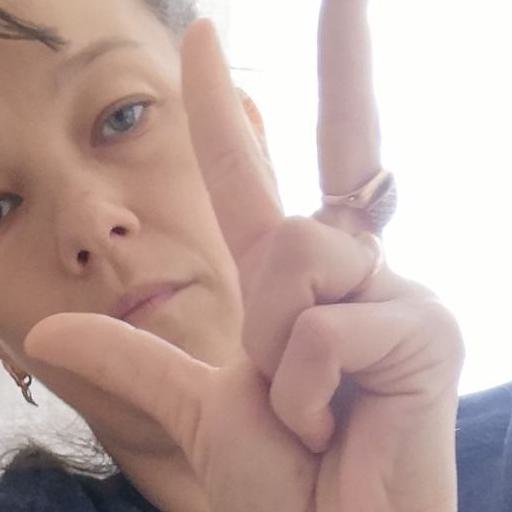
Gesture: three2